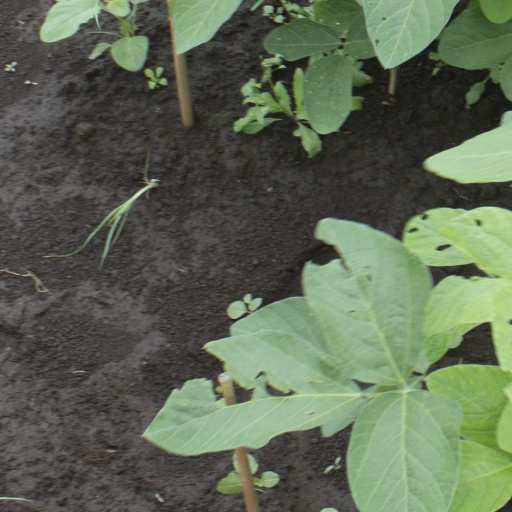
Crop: soybean